Hershey's Kisses

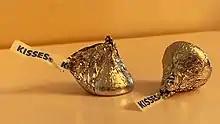
The "KISSES" paper strip plume and silver aluminum foil are the traditional packaging for the Hershey's Milk Chocolate Kiss

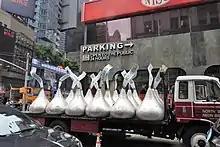
"When the candy is bigger, the plume is bigger"

All Kisses wrappers have a food-safe paper strip called a plume as an identification tag sticking from the top of the foil wrapper. When the paper plume was added to the Kisses wrapper in 1921, originally it was a flag for the "Hershey's" brand, distinguishing Hershey's Kisses from its competitors.